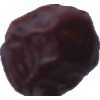
Label: dates